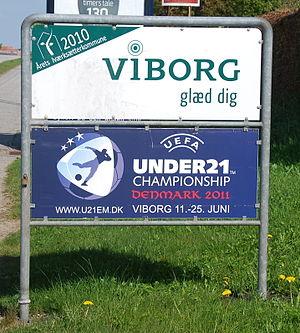
L'édition 2011 du Championnat d'Europe de football espoirs se déroule au Danemark en juin 2011. Le pays organisateur est directement qualifié pour la phase finale.